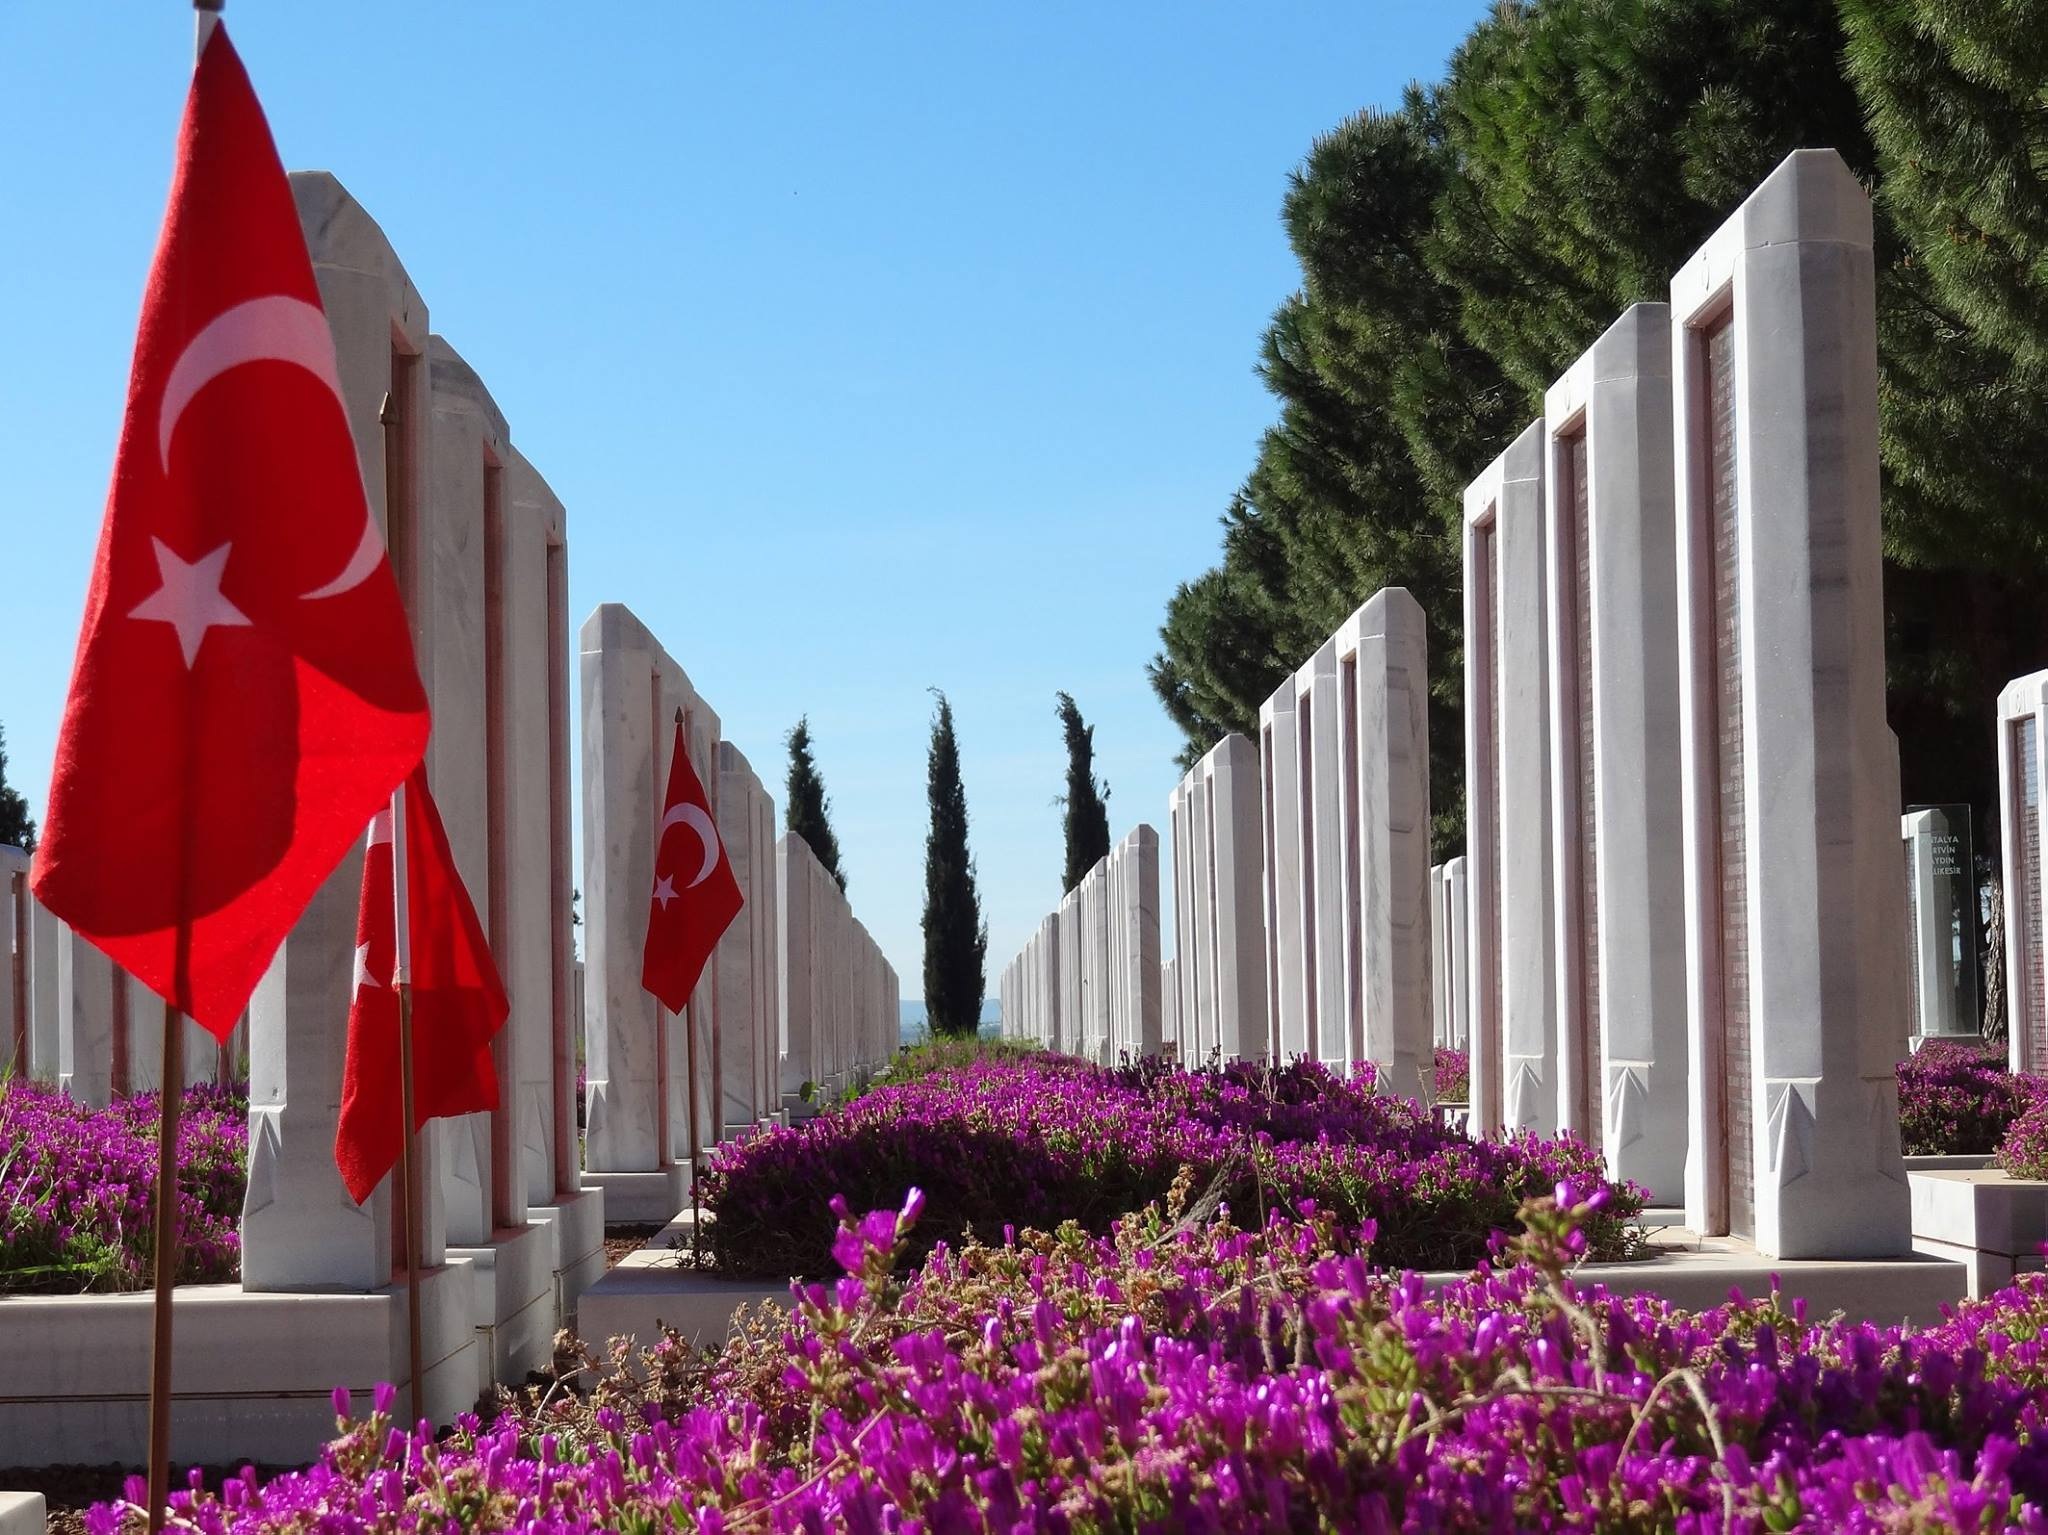
tree, silhouette, coffee, white, star, flower, country, vacation, travel, sign, red, symbol, flag, landmark, facade, tourism, national, memorial, turkey, istanbul, culture, republic, icon, nation, traditional, turkish, east, turk, symbolic